Escalante massacre

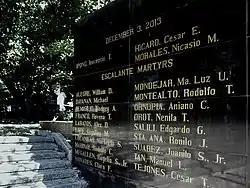
Detail of the Wall of Remembrance at the Bantayog ng mga Bayani, showing names of the victims under the heading "Escalante martyrs", absent is the name of Juvelyn Jaravello.

Accounts of the number of casualties vary: between twenty and thirty dead, and thirty wounded. After the crowd had dispersed, the site was cordoned off by the paramilitary units and onlookers were ordered to bring the wounded to hospitals in the town. The bodies were recovered from the rally site and in the sugarcane fields surrounding the location. Buildings and concrete walls nearby were riddled with bullet holes.